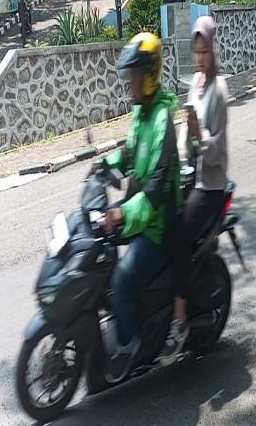
person-with-helmet: 1
person-without-helmet: 1